Pope's Worldwide Prayer Network

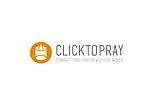
Click To Pray Official Logo

The renewal process for the PWPN worked to increase access to digital communication to reach young people. Consequently, several media initiatives and apps were launched, including "Click To Pray" app, the "Pope Video", an "eRosary" and the "Way of the Heart" app.